Modern architecture in Athens

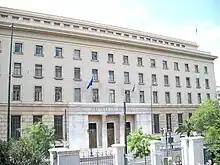
The building of Bank of Greece, designed in 1933 in a conservative simplified classical style.

During the last part of this period and under the influence of Anastasios Metaxas's work (1862–1937), most public buildings were built in a so-called "simplified classical" style (αφαιρετικός κλασικισμός), similar to "stripped classicism". Such buildings include classical ornamentation albeit in a much lesser degree; Art Deco ornamentation also becomes much more common. Such buildings, with their imposing façades, usually emit grandeur and austerity. The most important building of this style is the Bank of Greece on Panepistimiou Street built between 1933 and 1938 by a team of architects led by Nikolaos Zoumpoulidis, Kimon Laskaris, and Konstantinos Papadakis. Although it is relatively lightly decorated, every ornament is classical in style and its façade is even reminiscent of the Greek parliament, designed in 1834. Other buildings are the Athens University of Economics and Business on Patision Street designed in 1926 by Anastasios Metaxas, and the General Accounting Office of Greece on Panepistimiou Street designed in 1928 by Emmanouil Lazaridis which incorporates Art Deco elements.